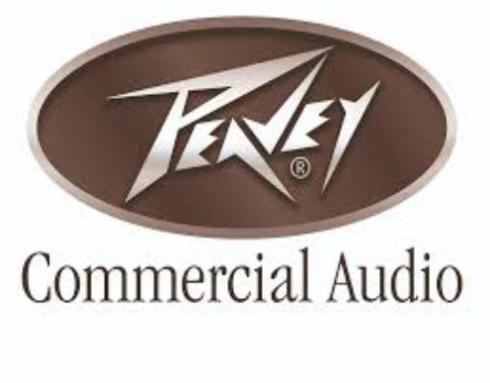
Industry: Electronic